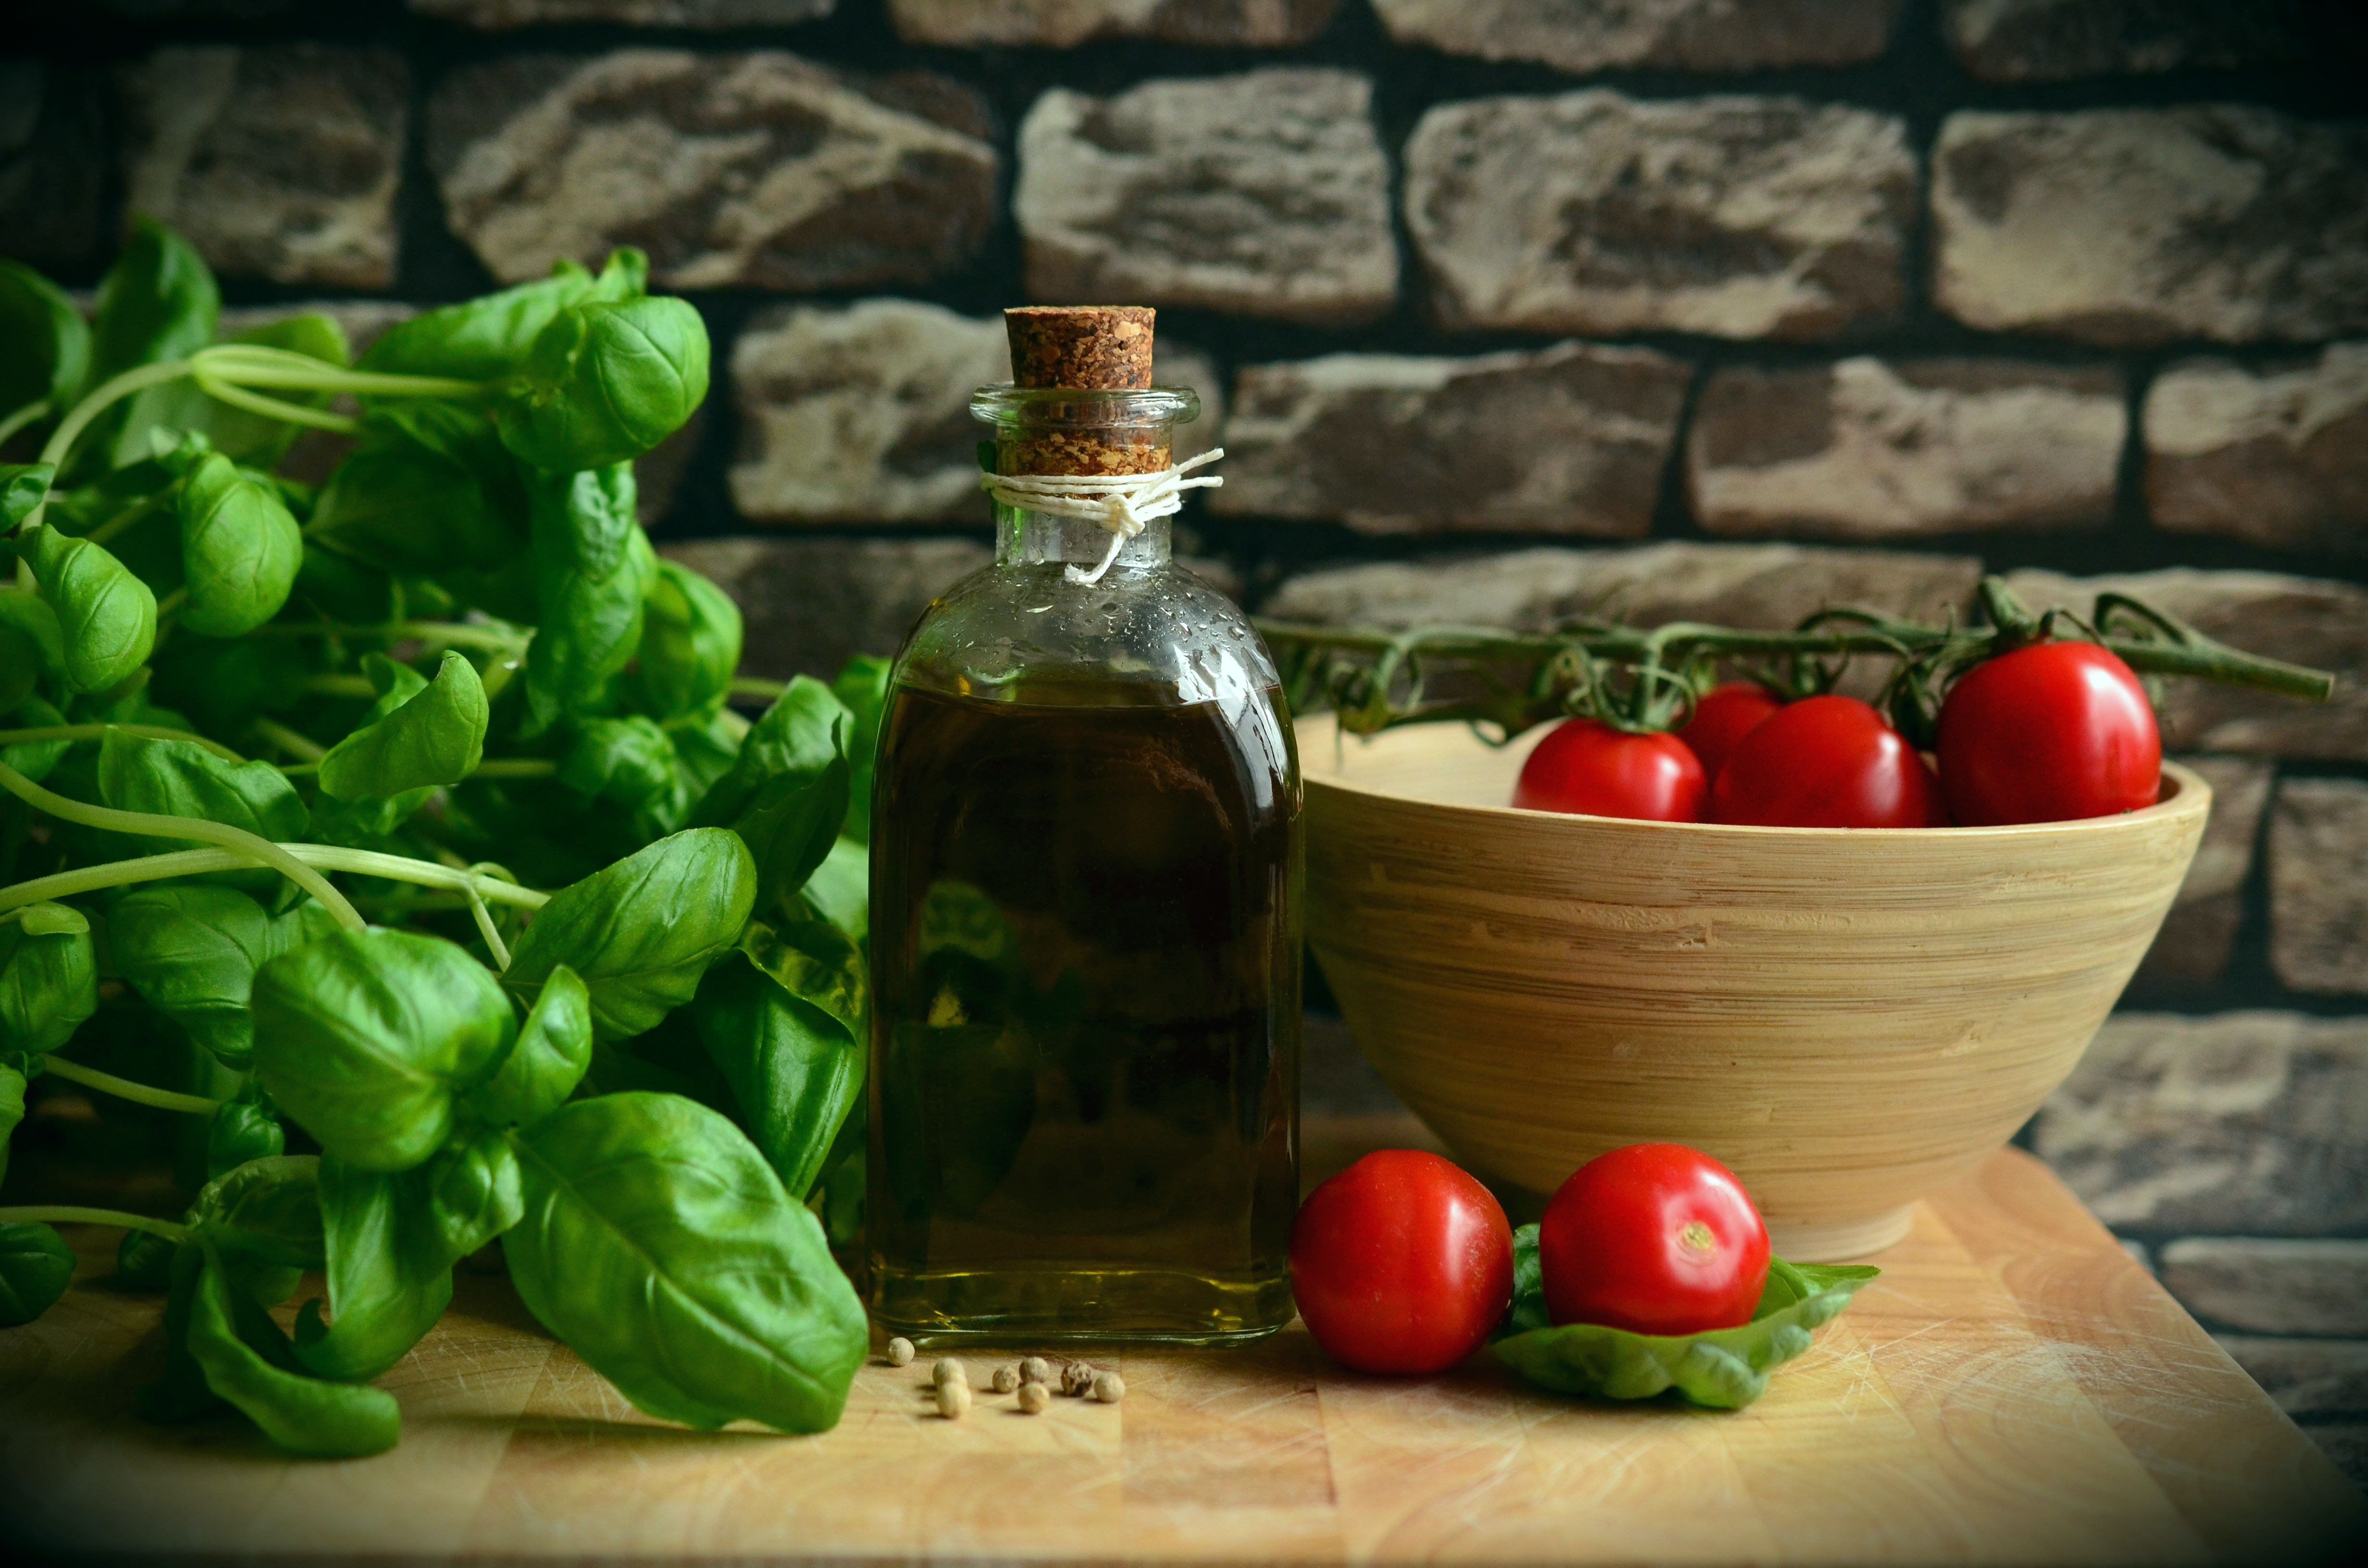
fruit, food, mediterranean, red, herb, produce, vegetable, kitchen, healthy, eat, delicious, still life, basil, glass bottle, nutrition, tomatoes, vegetarian, oil, olive oil, vitamins, frisch, ingredients, basil leaves, appetizing, culinary herbs, flowering plant, land plant